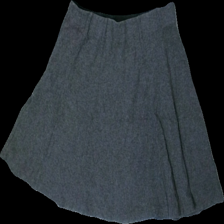
View: front
Type: Skirt
Category: Ladies
Brand: Cubus
Colors: Grey
Material: ?
Cut: Regular
Size: S
Season: Summer
Damage location: bottom left
Price range: 50-100
Recommended usage: Reuse
Description: grå kjol